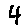
Label: 4